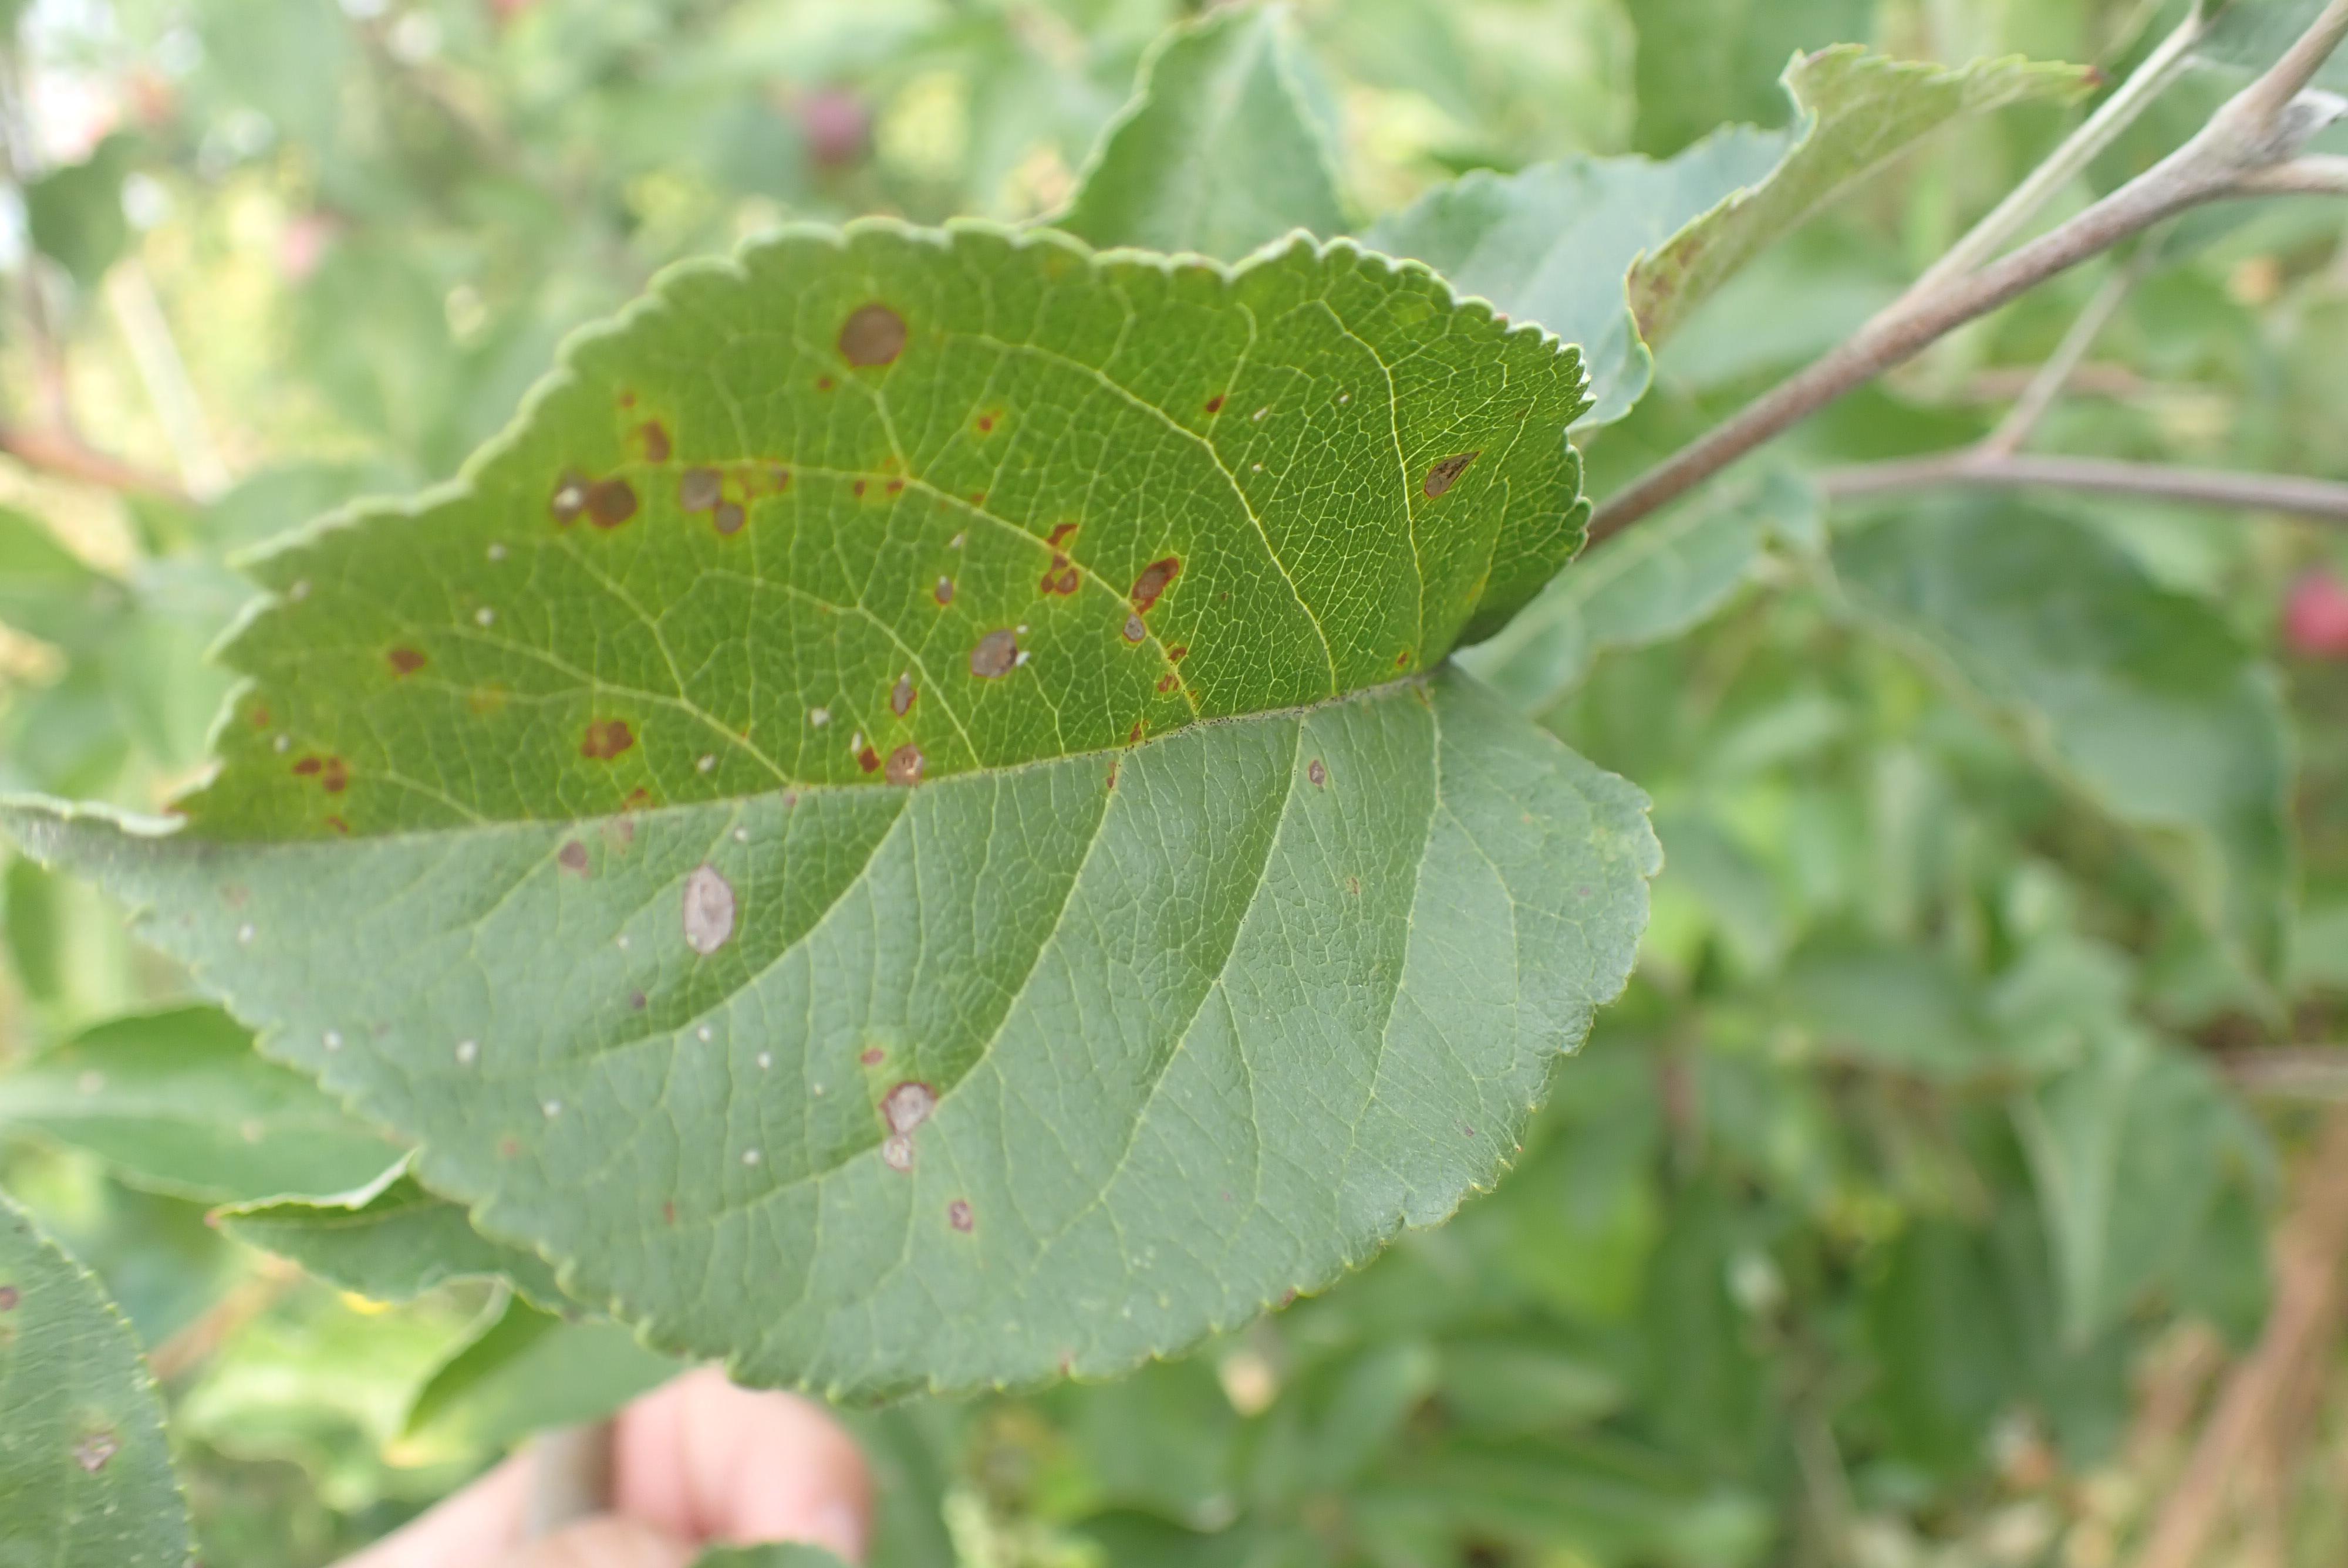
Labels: complex